Knight-Corey House

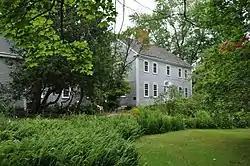

The Knight-Corey House is a historic house on Corey Lane in Boothbay, Maine. Built in 1787, it is a high quality local example of Federal period architecture. It was listed on the National Register of Historic Places in 1980.